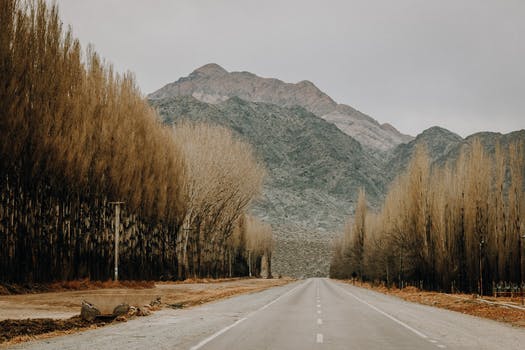
Label: No Watermark